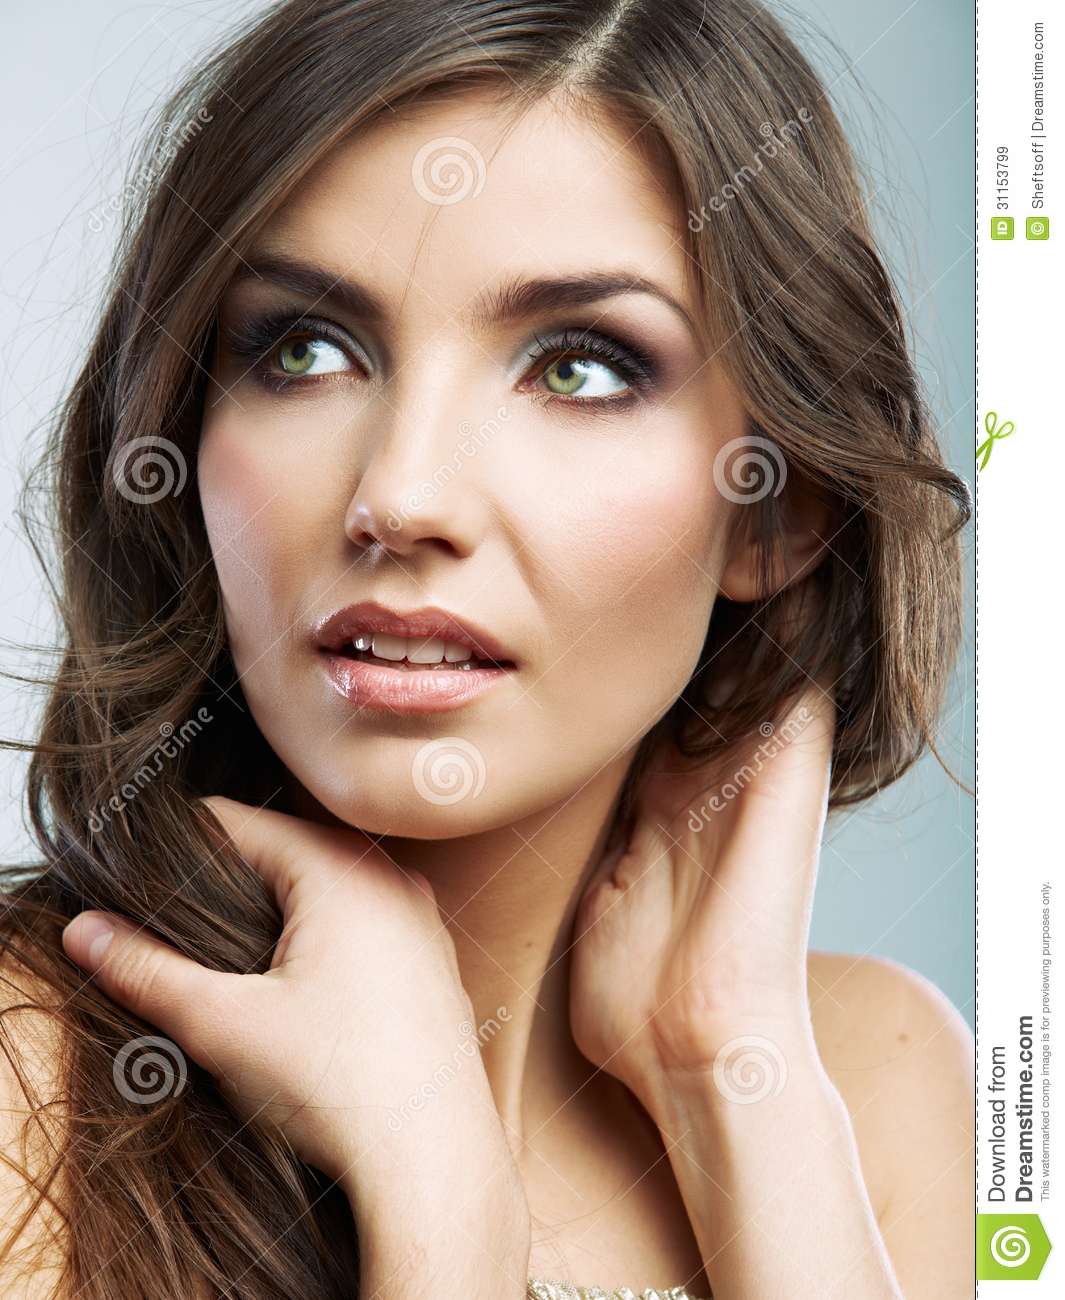
Label: Colored